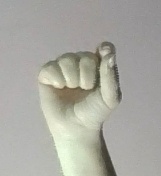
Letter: fa